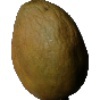
Label: Papaya 1